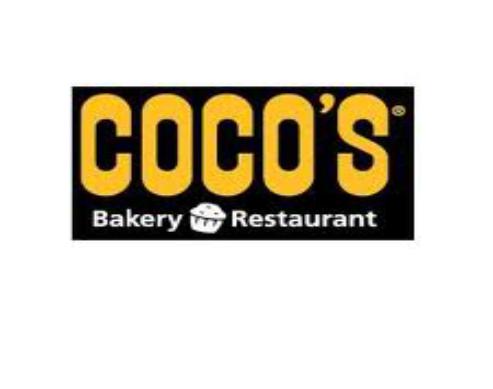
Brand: Coco's Bakery
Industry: Food